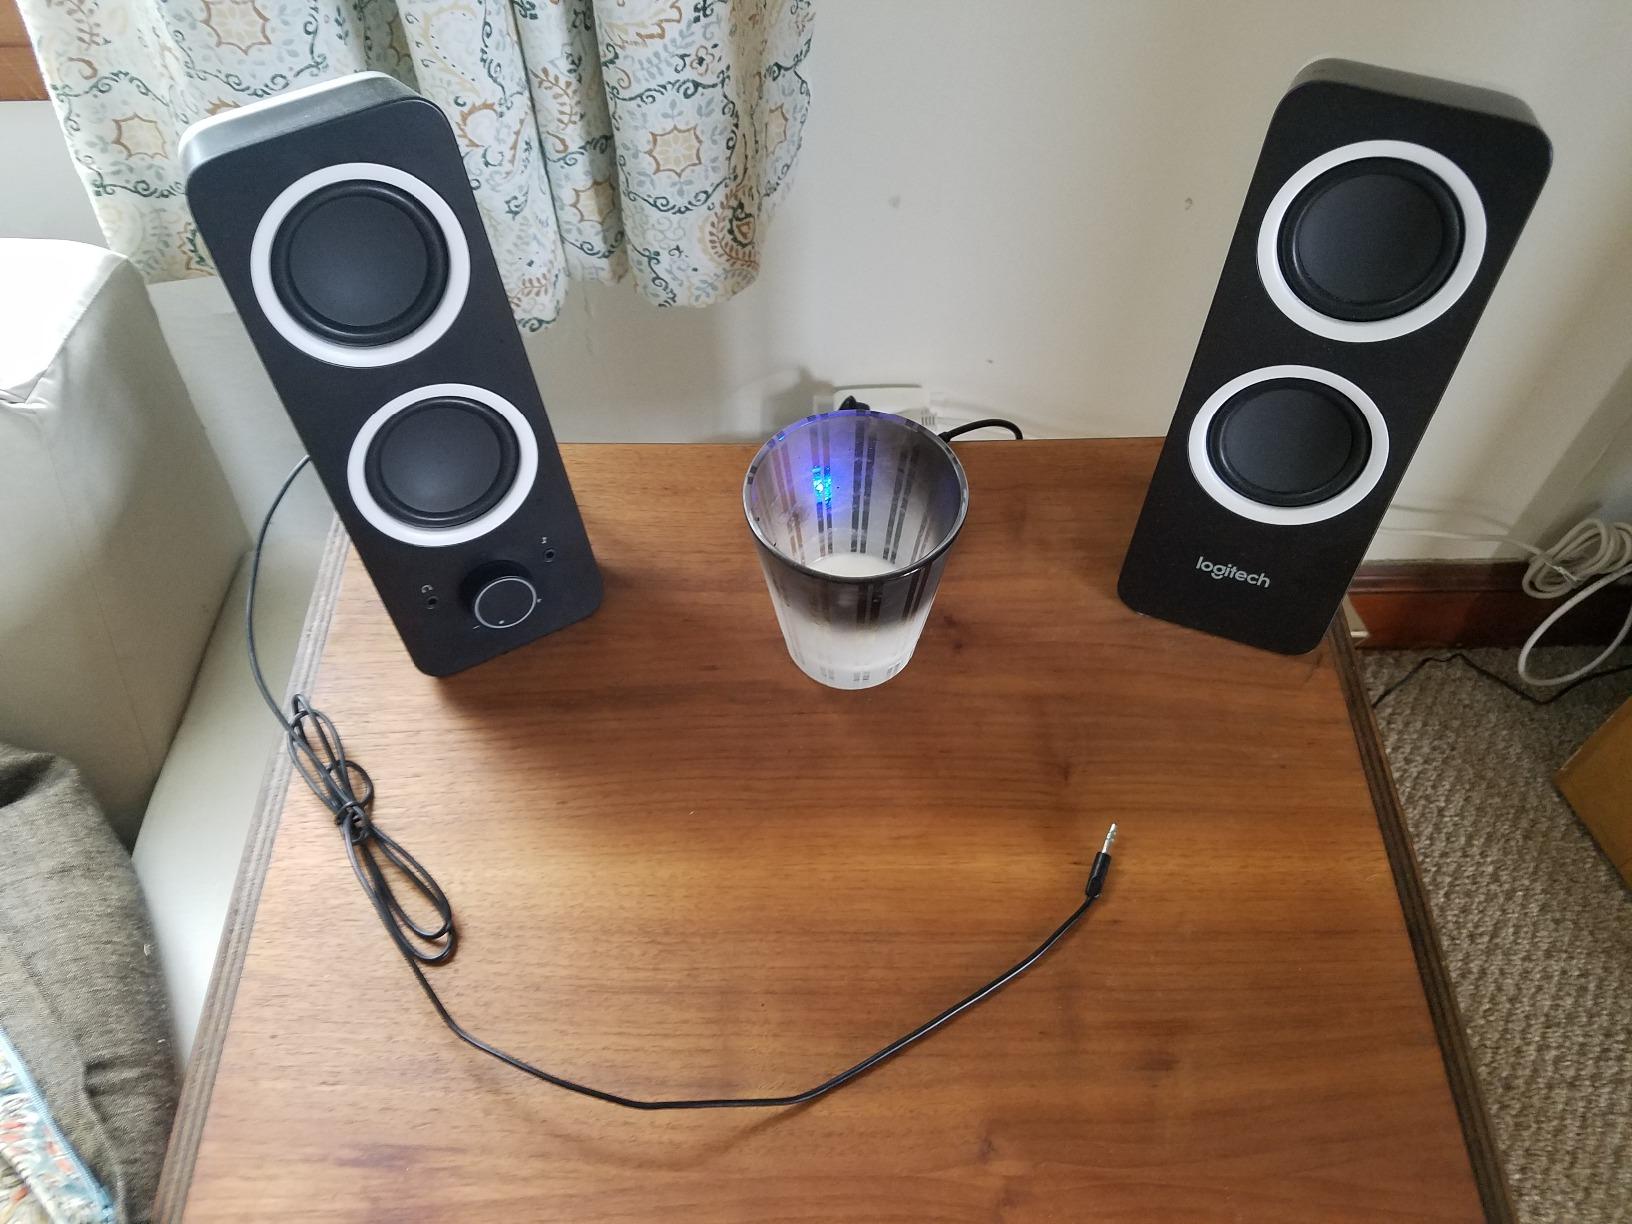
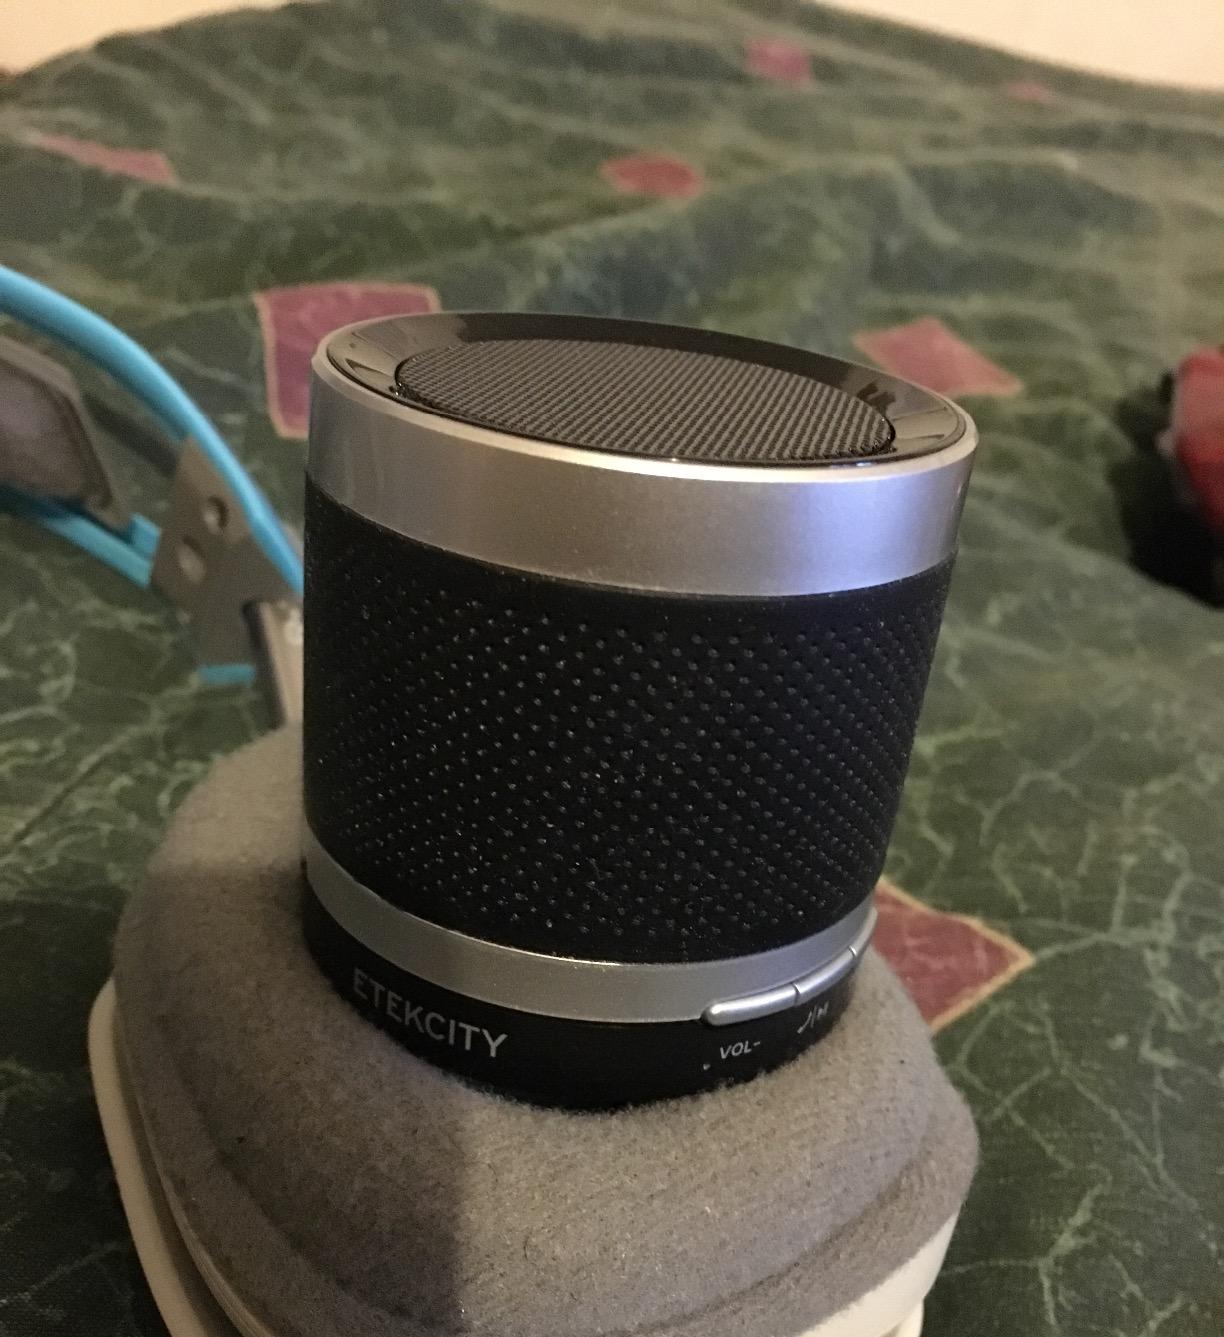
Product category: speaker
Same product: no